Tony Stewart

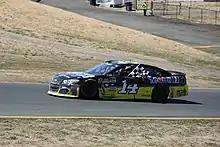
Stewart after winning the 2016 Toyota/Save Mart 350

Stewart did not do as well in the 2015 season as hoped, as he failed to score a win for the second year in a row and missed the Chase. He even failed to finish higher than 6th-place for the first time in his career, only scoring 3 top-10 finishes the entire season. Despite these results, Stewart refused to put the blame on his crew chief, in spite of criticism from fans, saying that "I still really like working with Chad Johnston, I don't feel like he's what's holding us back... I'm holding him and the team back versus vice versa". He showed signs of a comeback after qualifying runs of 4th at Indianapolis, 5th at Pocono, 3rd at Watkins Glen, and 5th at Michigan.